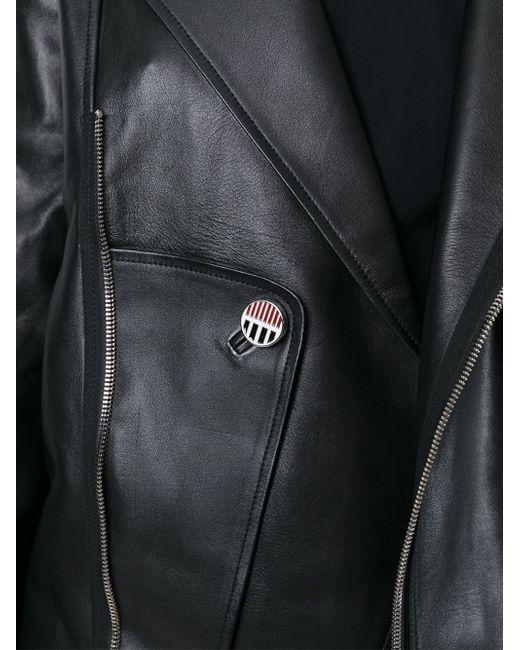
Stylische Partywear schwarze Lederjacke für Herren